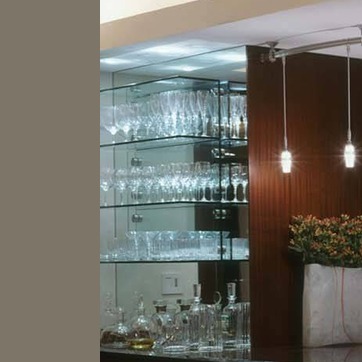
Material: glass